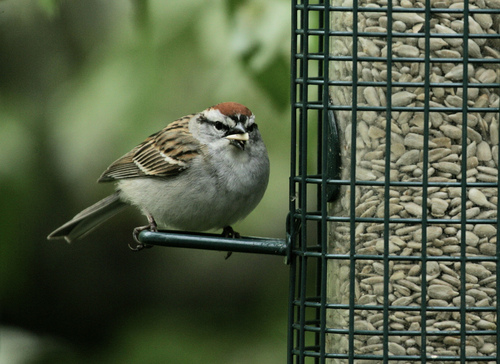
this is a gray bird with brown feathers in its wings and on its head.
a small bird with a brown crown and white superciliary with light taupe throat and breast.
this small bird has a light grey body, a reddish brown cap, black narrow eye patches and barred wings.
this small brown bird has a tiny beak and short legs.
this is a small, fat bird with a red crown and white breast.
this bird is white with brown and has a very short beak.
this particular bird has a belly that is gray and brown
this bird has a brown crown with a black superciliary and white belly.
this bird is brown and white in color, with a small stubby beak.
this bird is grey with brown and has a very short beak.
Species: Chipping Sparrow